Step Up Revolution

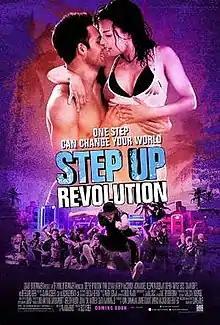
Theatrical release poster

Step Up Revolution (released in some countries as Step Up 4: Miami Heat) is a 2012 American dance film directed by Scott Speer and written by Amanda Brody. The film is the sequel to "Step Up 3D" (2010) and the fourth installment in the "Step Up" film series. It stars Ryan Guzman, Kathryn McCormick, Misha Gabriel, Cleopatra Coleman, Stephen "tWitch" Boss, Tommy Dewey, and Peter Gallagher.